Cornman: American Vegetable Hero

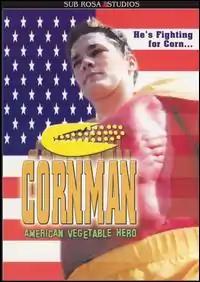
Theatrical Poster

Cornman: American Vegetable Hero a.k.a. Cornman II: The Day of the Locusts is an American cult movie first released in March 2001 by WorldWide International Picture Studios, known for producing low budget B-movies with campy concepts. The film premiered at the South by Southwest Film Festival on March 10, 2001. The film was directed by Barak Epstein and starred Mike Wiebe and James Hoke. The film is an homage/parody of superhero films.